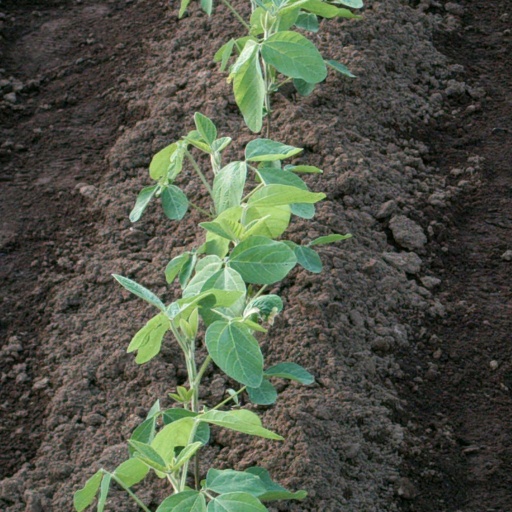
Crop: soybean